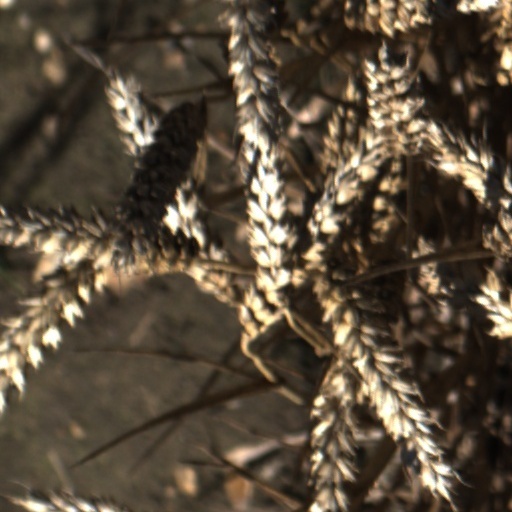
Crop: wheat